Palazzo dei Camerlenghi

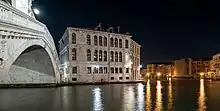
Palazzo dei Camerlenghi by night

The palazzo was built in the fifteenth century and finished in 1488. From 1525 to 1528 it was enlarged according to a design by Guglielmo dei Grigi, who was inspired by the style of Mauro Codussi and Pietro Lombardo. It was the headquarters for several financial magistrates, including the , from whom it takes its name, the Consuls of the Traders and the Supra-Consuls of the Traders. Due to this function, the lower floor was used as a jail for those who defaulted on their debts: the location near the crowded Rialto Bridge served as an admonition for the people passing by.